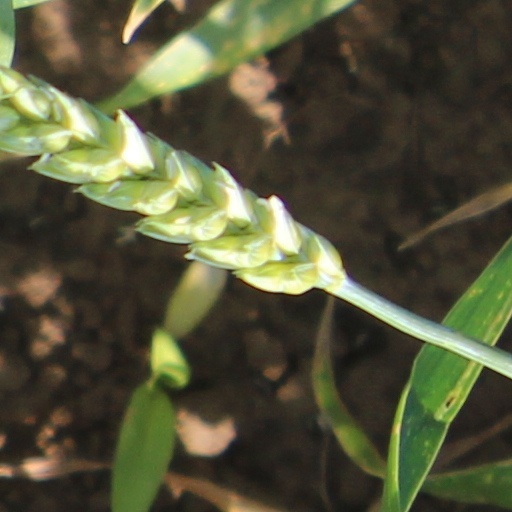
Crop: wheat